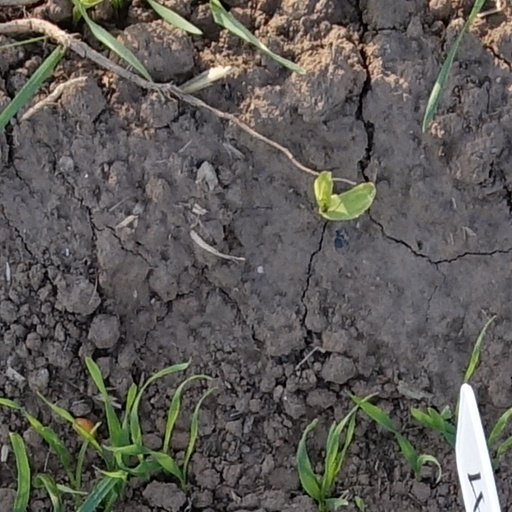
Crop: wheat